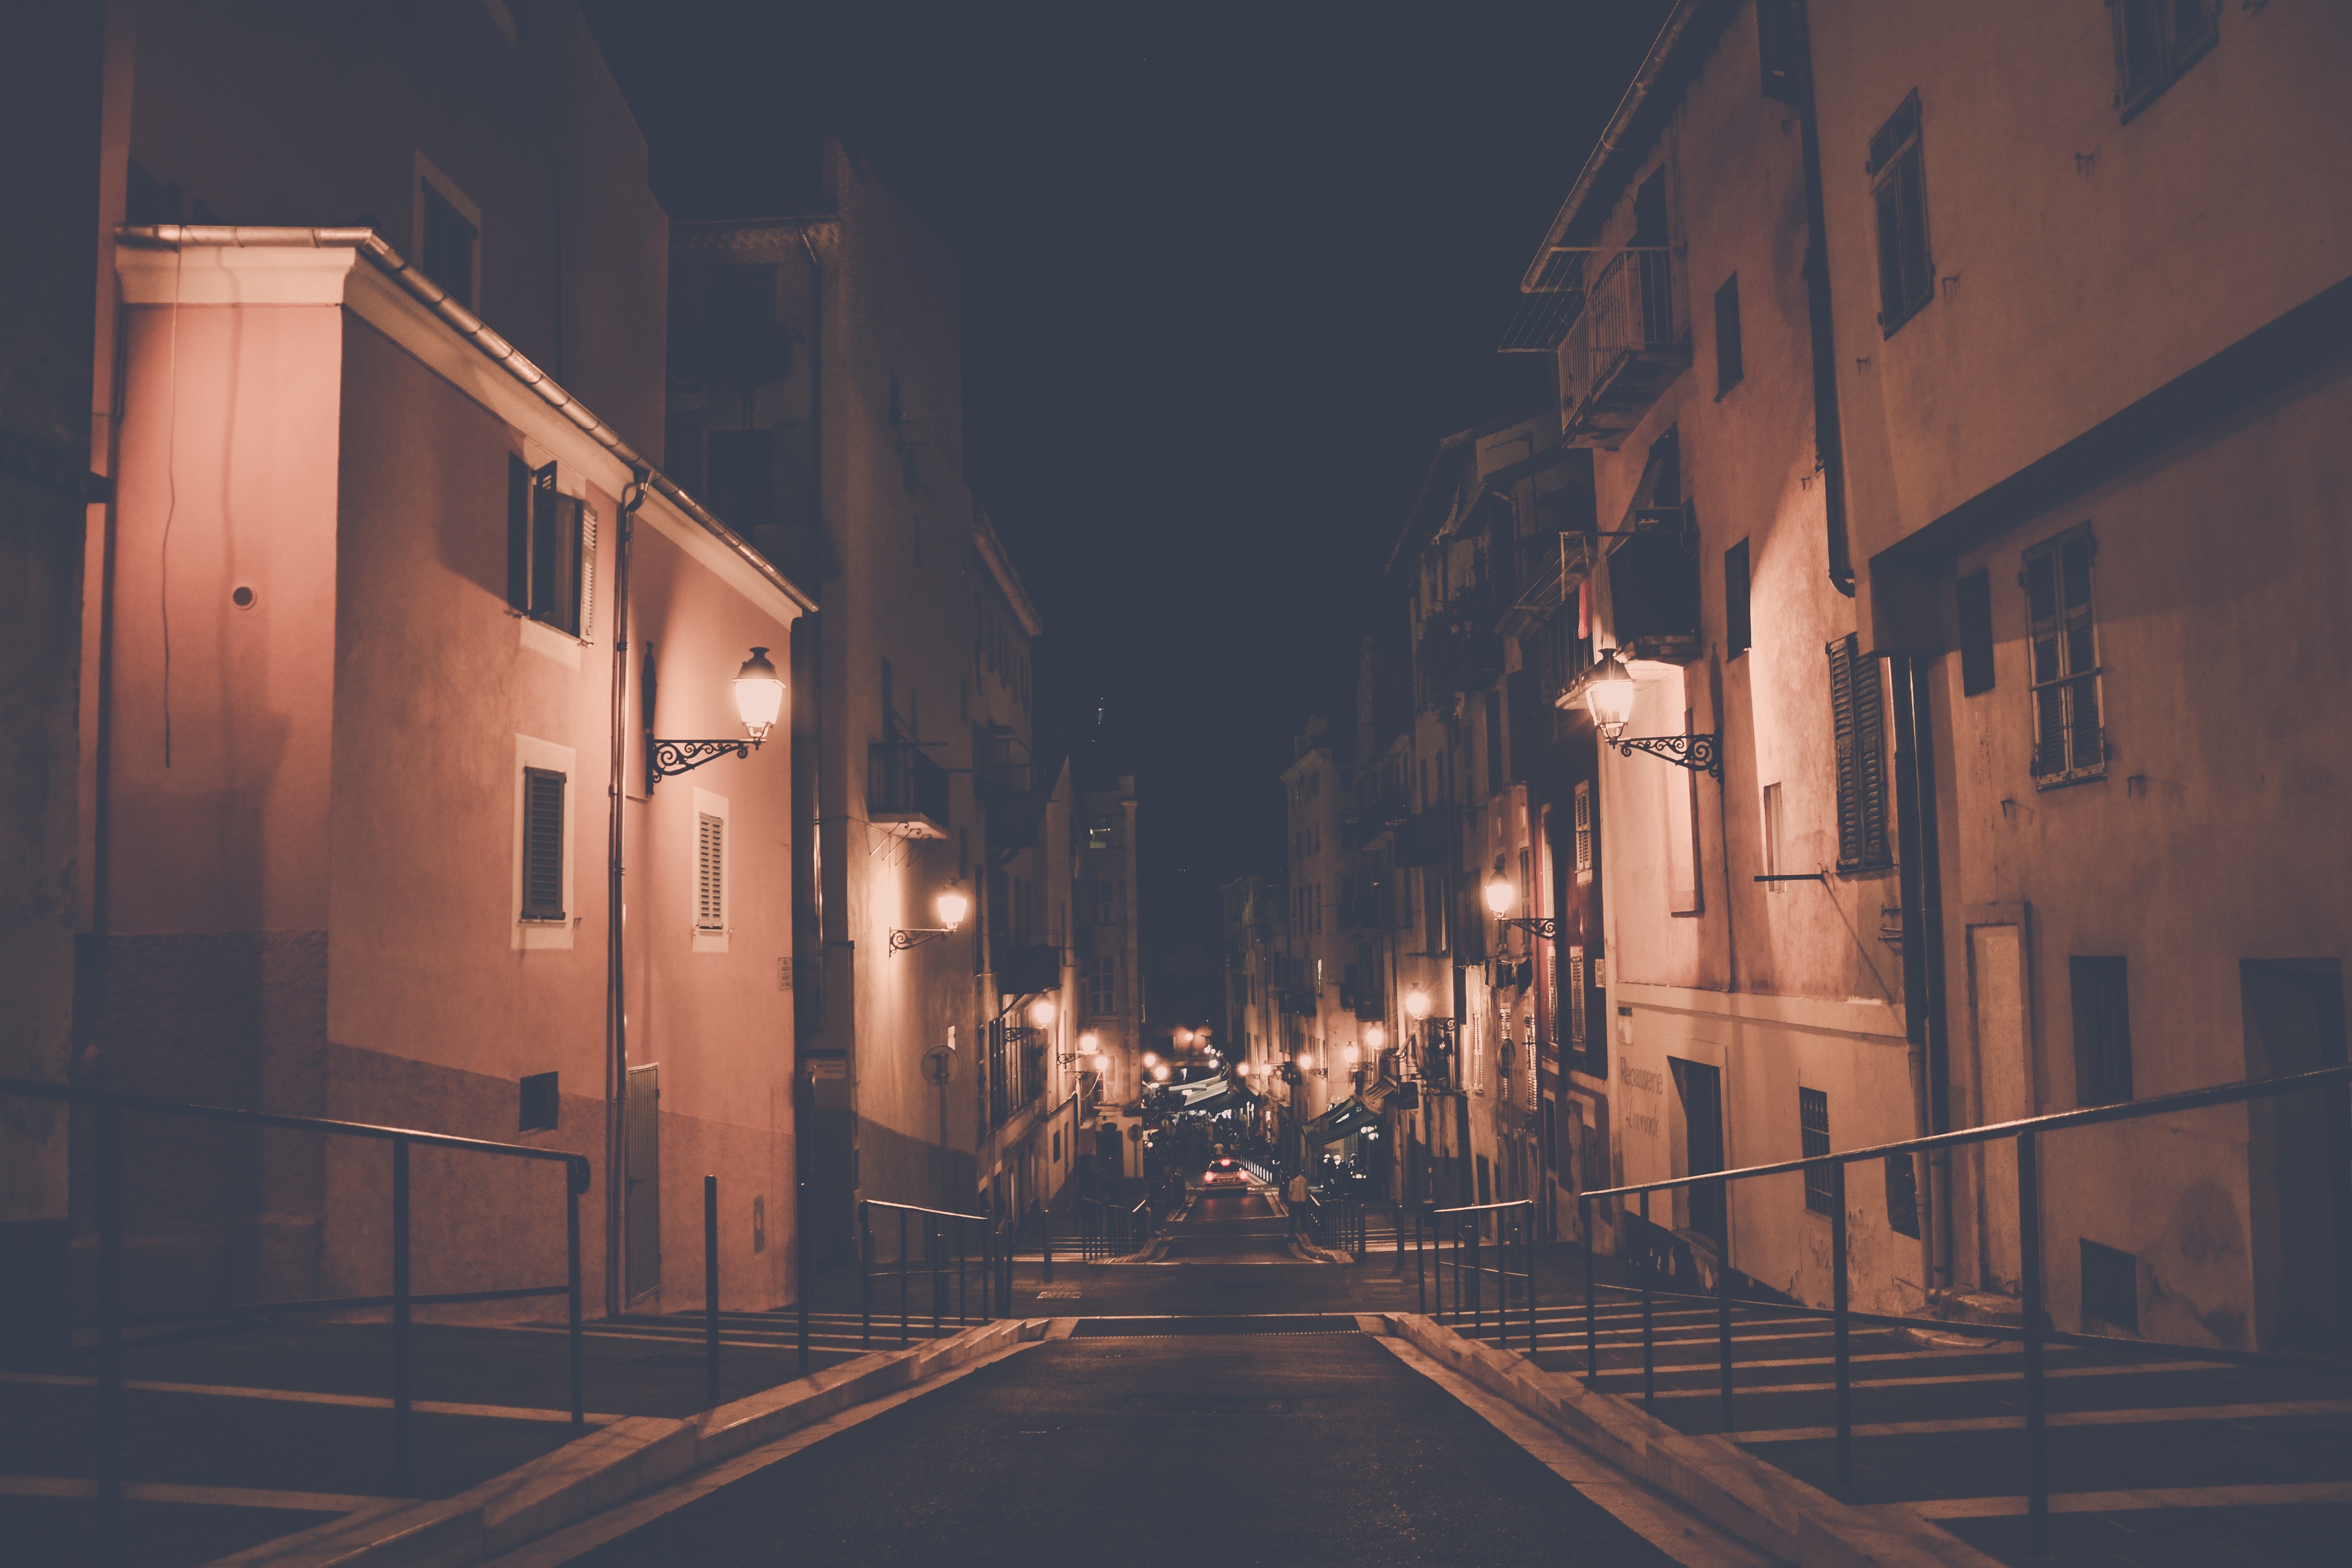
night, sky, town, street, light, lighting, street light, urban area, atmospheric phenomenon, atmosphere, road, alley, light fixture, infrastructure, architecture, darkness, neighbourhood, city, evening, tree, building, electricity, house, midnight, road surface, downtown, nonbuilding structure, electrical supply